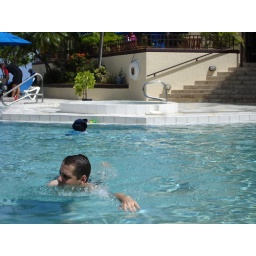
...but the pool doesn't have any fish or sand in it.